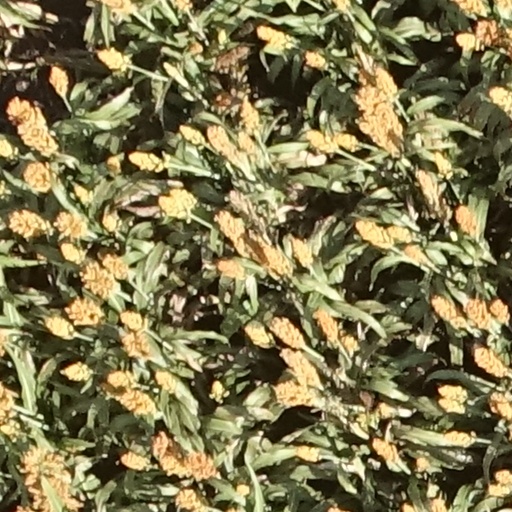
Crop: sorghum